Dosimeter

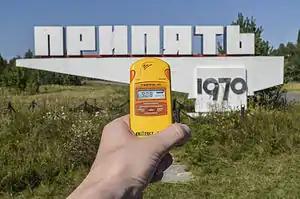
Radiation dosimeter in Pripyat

A radiation dosimeter is a device that measures the dose uptake of external ionizing radiation. It is worn by the person being monitored when used as a personal dosimeter, and is a record of the radiation dose received. Modern electronic personal dosimeters can give a continuous readout of cumulative dose and current dose rate, and can warn the wearer with an audible alarm when a specified dose rate or a cumulative dose is exceeded. Other dosimeters, such as thermoluminescent or film types, require processing after use to reveal the cumulative dose received, and cannot give a current indication of dose while being worn.